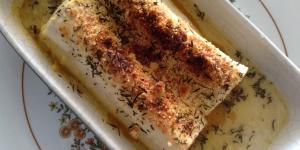
canelones de carne de cocido